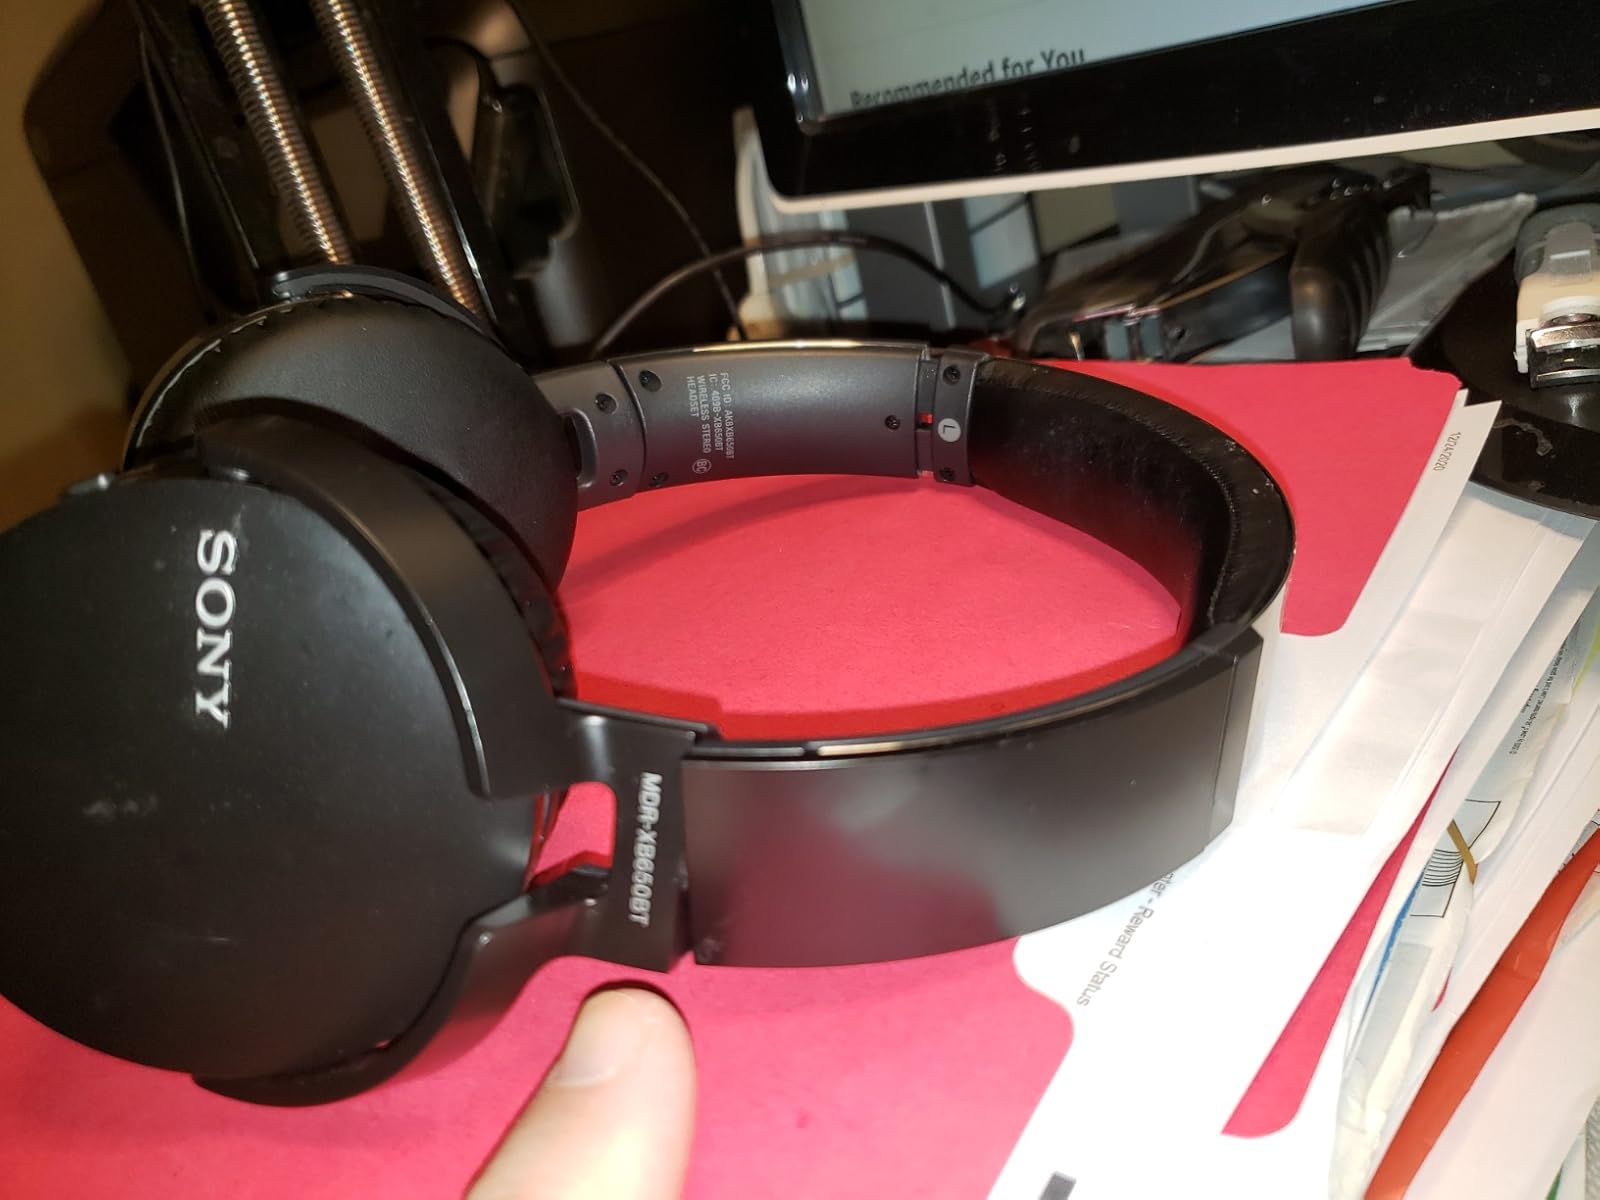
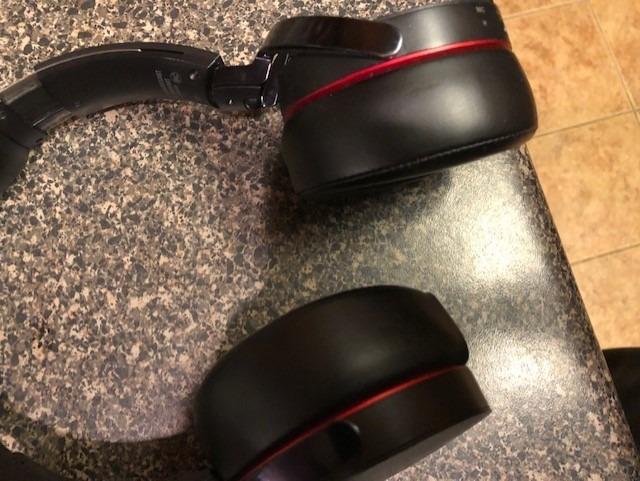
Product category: headphones
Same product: no